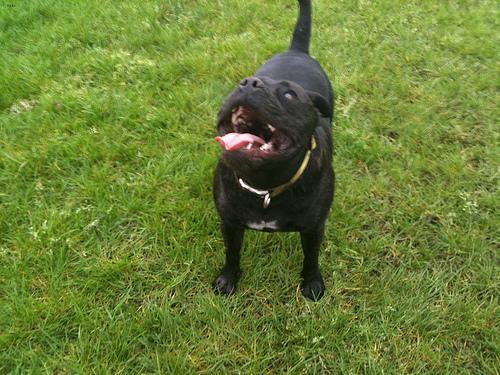
staffordshire bull terrier